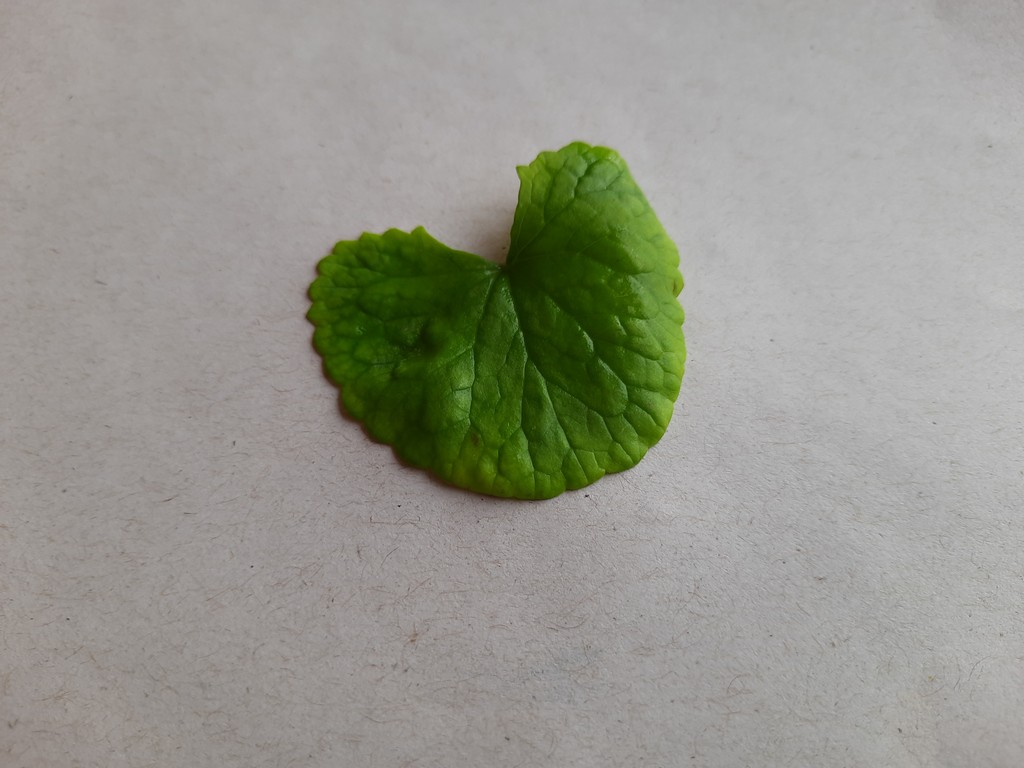
Label: Healthy